New York State Route 254

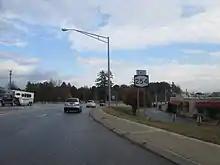
NY 254 eastbound after the junction with US 9 in Queensbury in 2013 after CR 47 shields were added alongside

As the route heads east, it passes Pine View Cemetery and several local businesses. At an intersection with Glenwood Avenue (CR 34), the county's internal designation for NY 254 becomes CR 70, whereafter the route passes over Halfway Brook and under the Gerald B. Solomon Bikeway Bridge – a part of the Warren County Bikeway. The highway progresses southeasterly upon intersecting NY 9L as NY 254 turns due southeast to avoid Floyd Bennett Memorial Airport. Along this stretch, NY 254 heads through undeveloped land before entering another area of commercial development as it approaches the outskirts of Hudson Falls. Here, the route meets NY 32 at Highland Avenue before intersecting Lower Warren Street (here unsigned NY 911E) on the banks of the Hudson River.